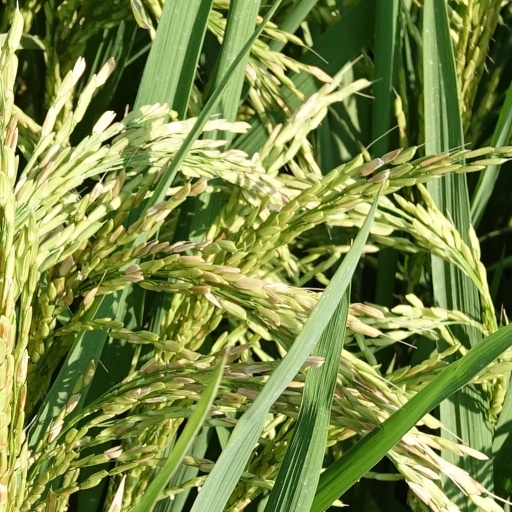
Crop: rice